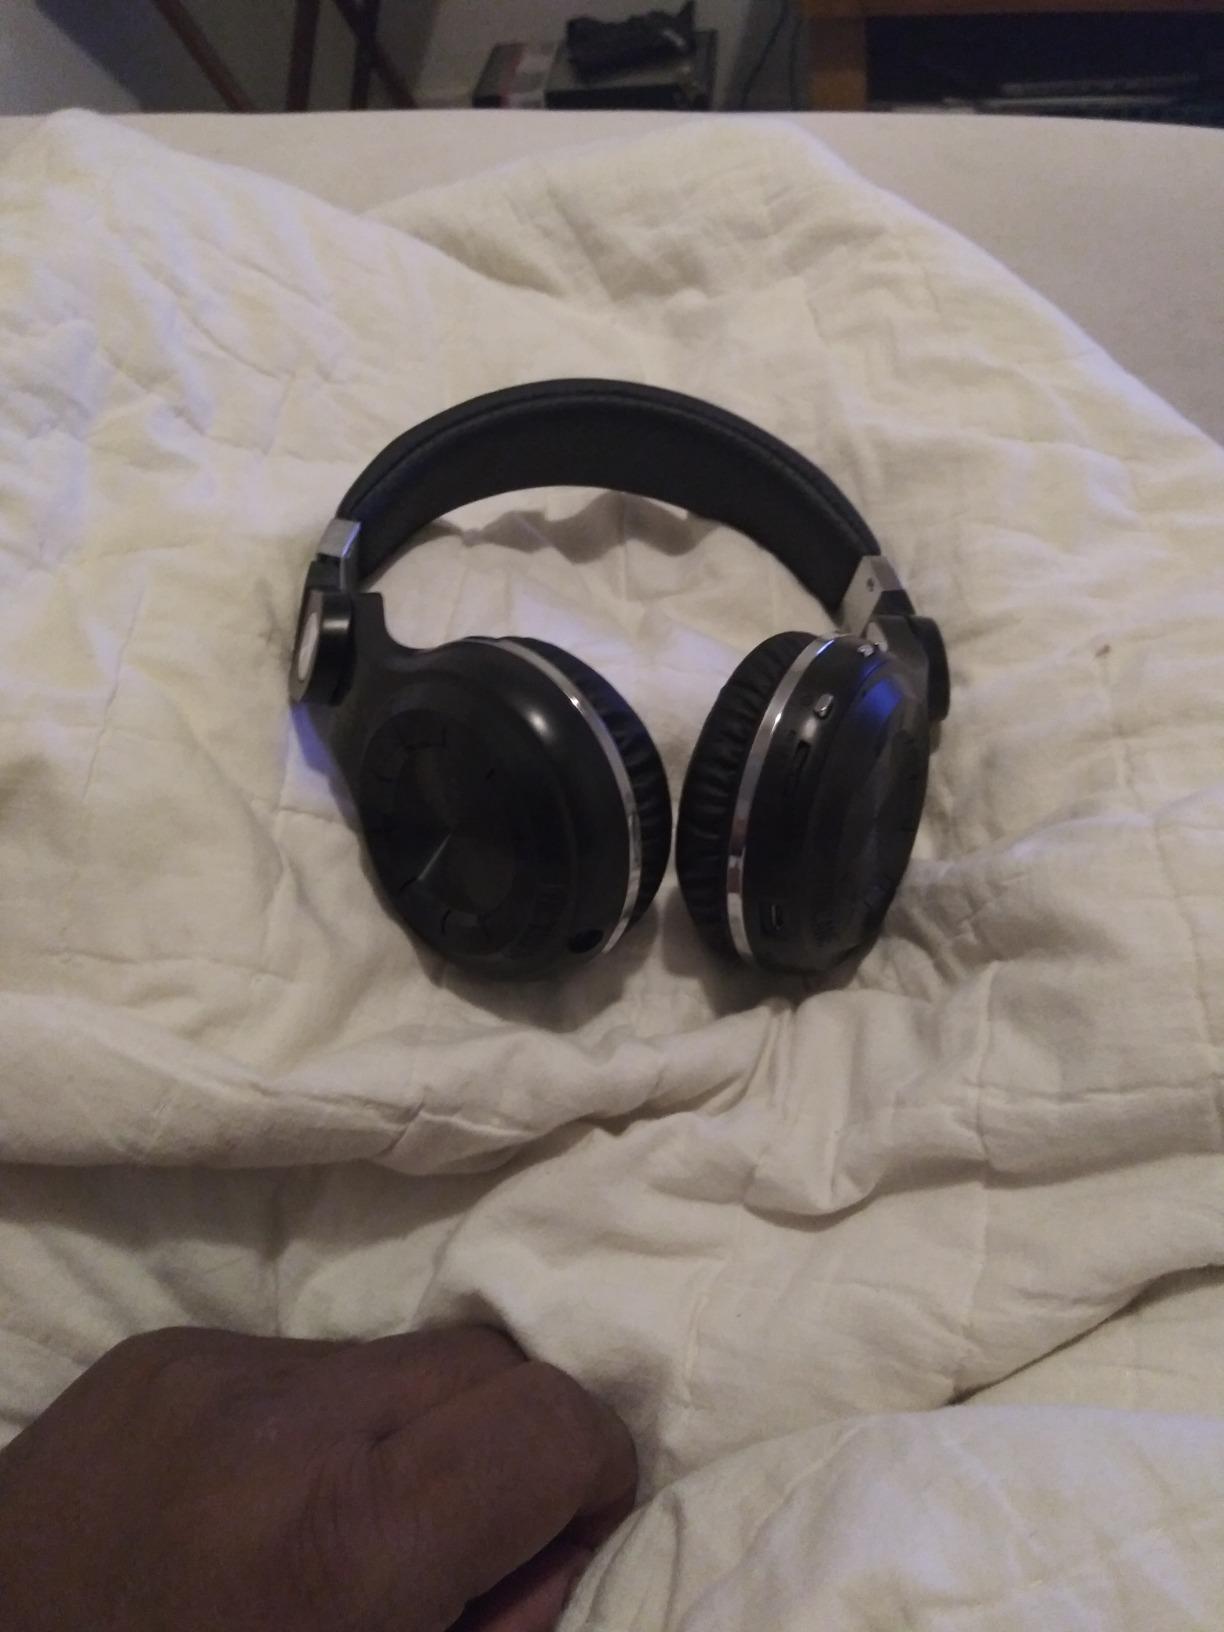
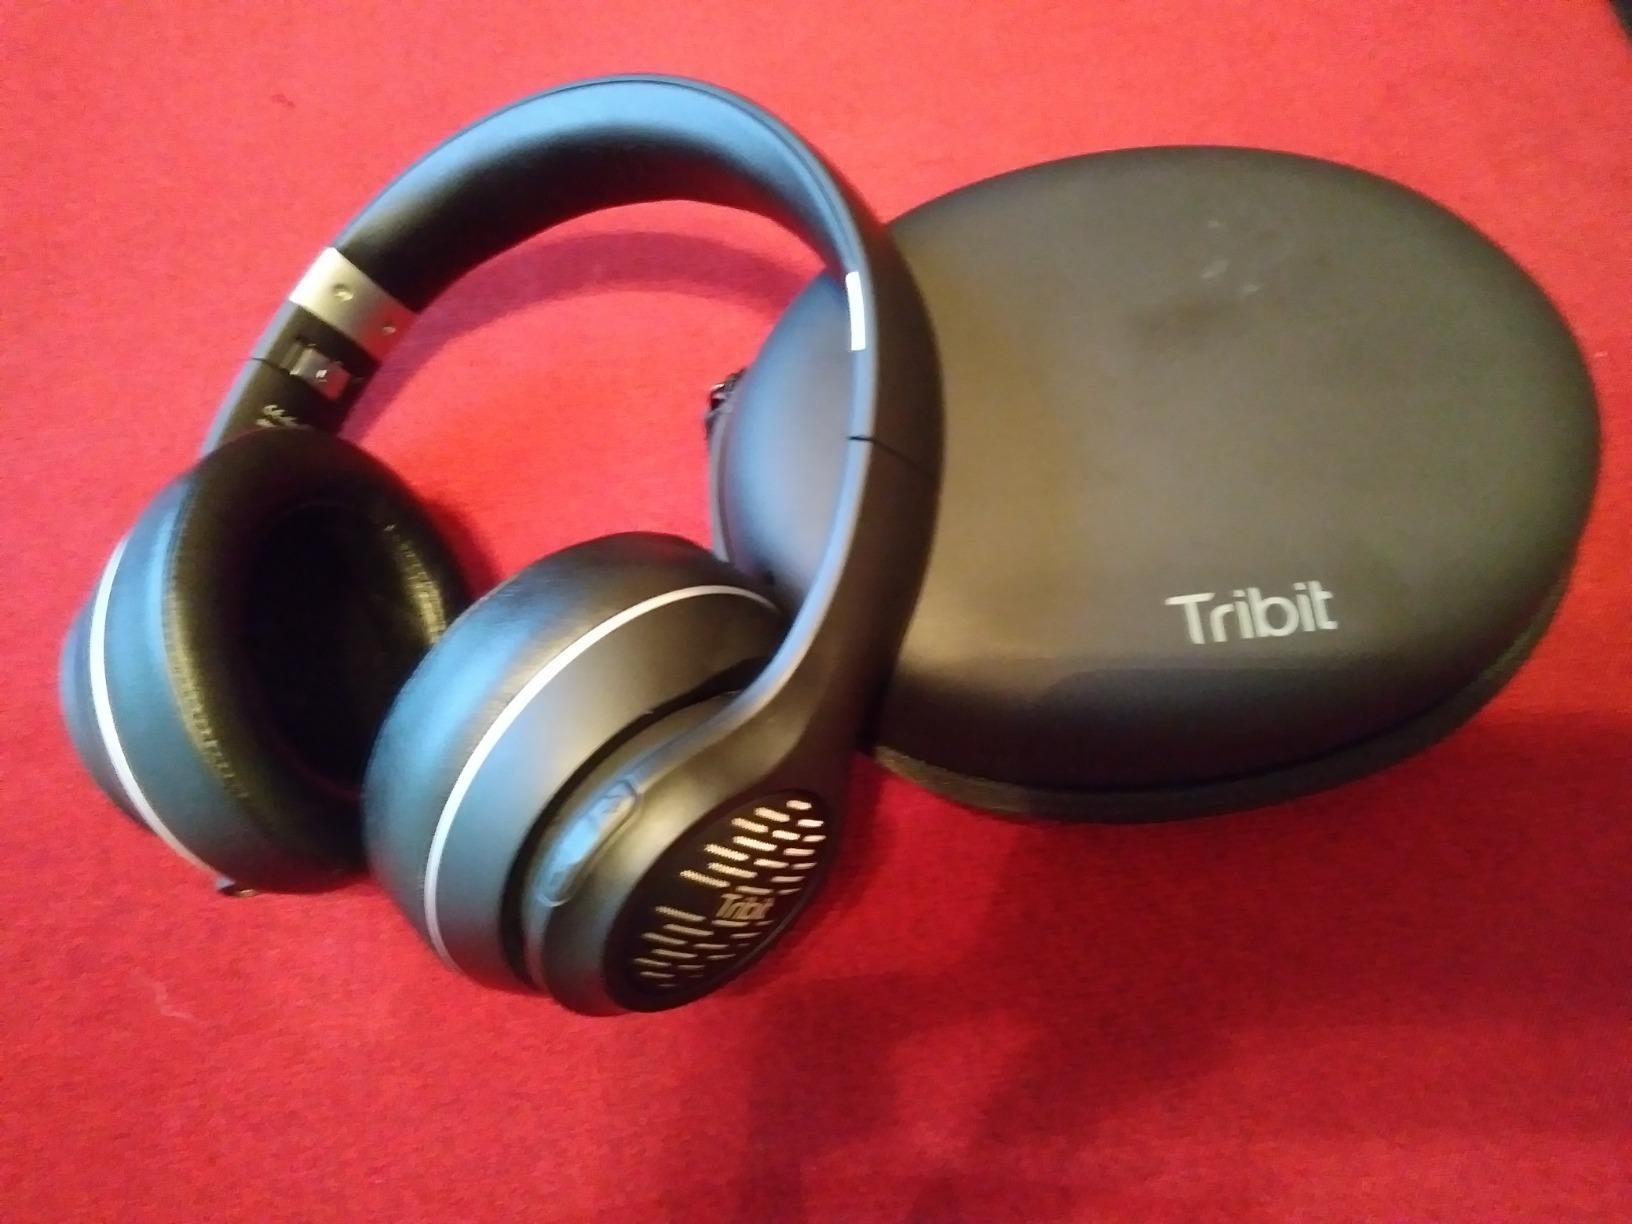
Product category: headphones
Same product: no